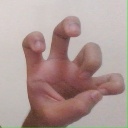
अक्षर: छ